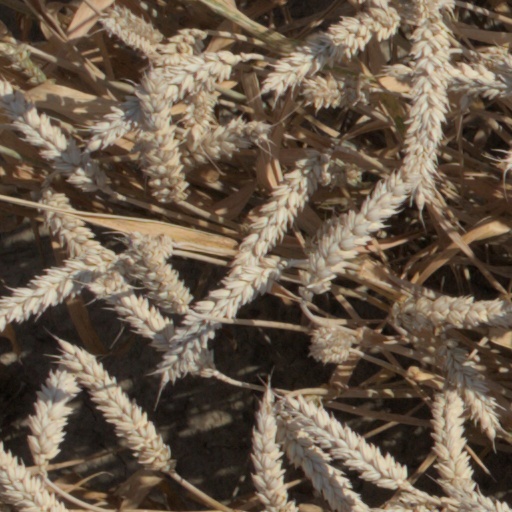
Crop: wheat